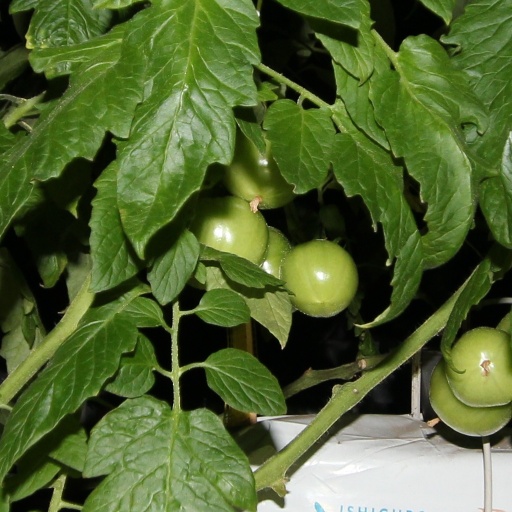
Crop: tomato